Time of Contempt

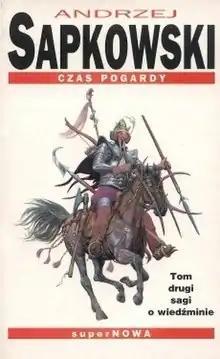
First edition cover

Time of Contempt (Polish original title: "Czas pogardy", early title was translated less literally as "Time of Anger") is the second novel in the Witcher Saga written by Polish fantasy writer Andrzej Sapkowski. The novel was first published 1995 in Polish, and 2013 in English (under the title "The Time of Contempt"). It is a sequel to the first Witcher novel, "Blood of Elves", and is followed by "Baptism of Fire".